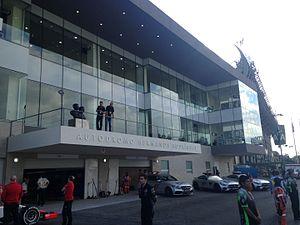
Le Grand Prix automobile du Mexique 2015, disputé le 1ᵉʳ novembre 2015 sur l'Autódromo Hermanos Rodríguez de Mexico, est la 933ᵉ épreuve du championnat du monde de Formule 1 courue depuis 1950. Il s'agit de la seizième édition du Grand Prix du Mexique comptant pour le championnat du monde de Formule 1 courue sur le même circuit et de la dix-septième manche du championnat 2015.